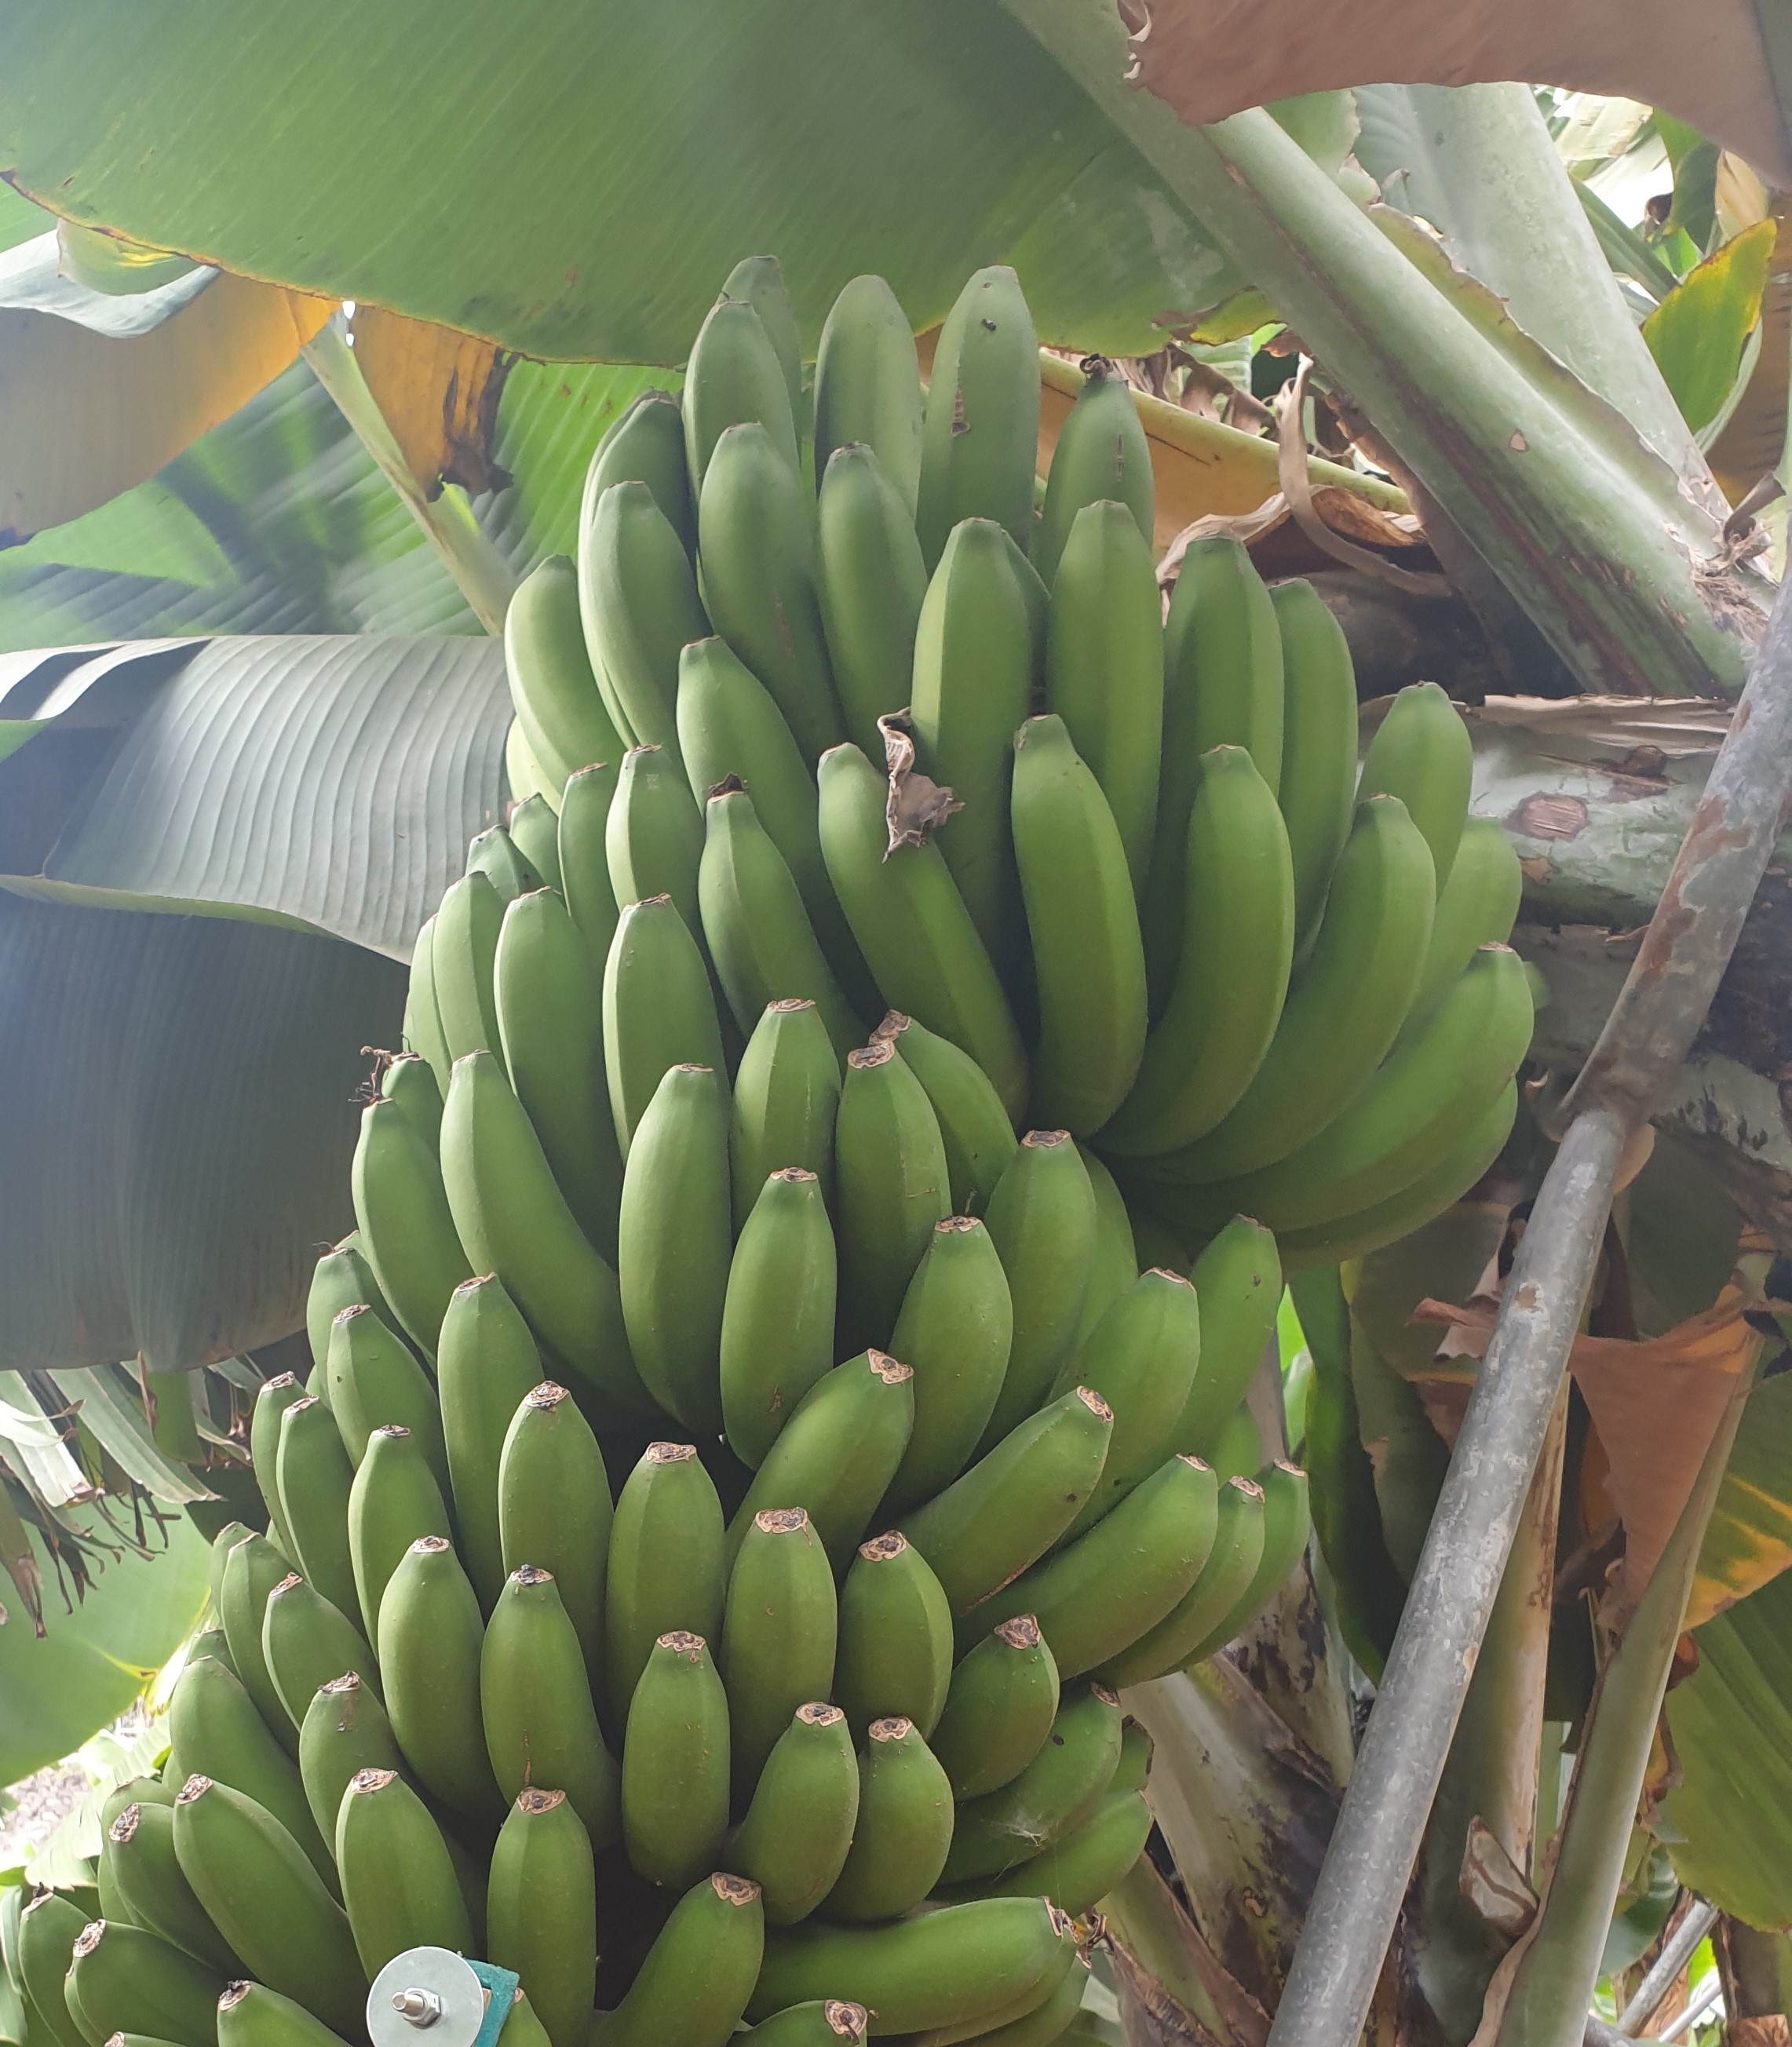
Label: Cut